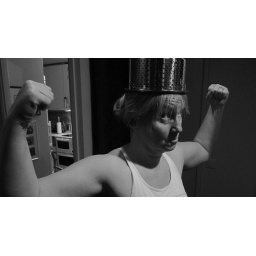
Colander girl in black and white